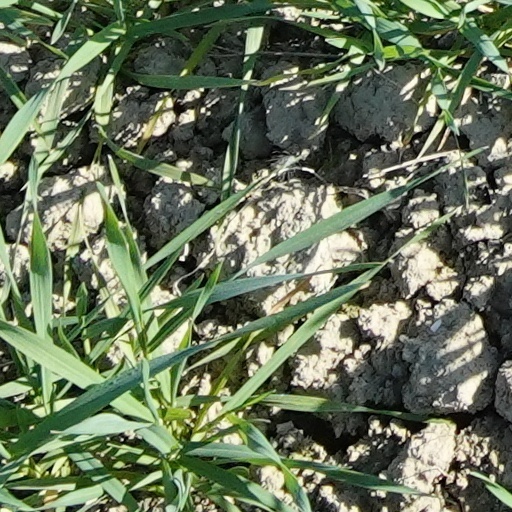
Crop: wheat